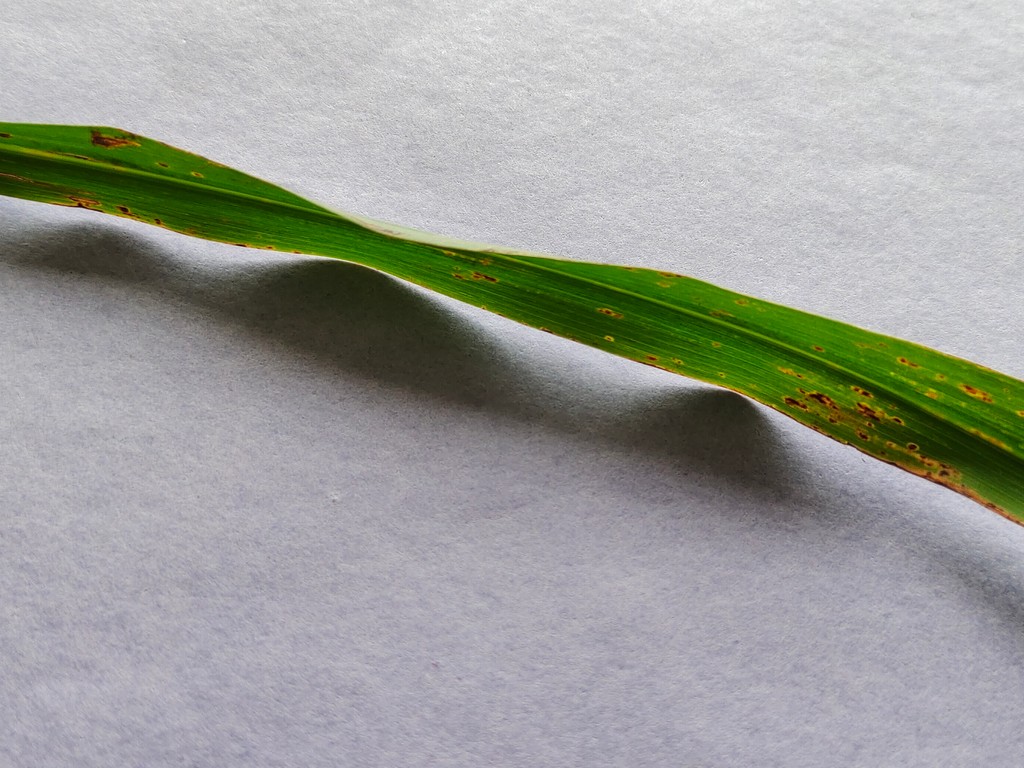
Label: Unhealthy